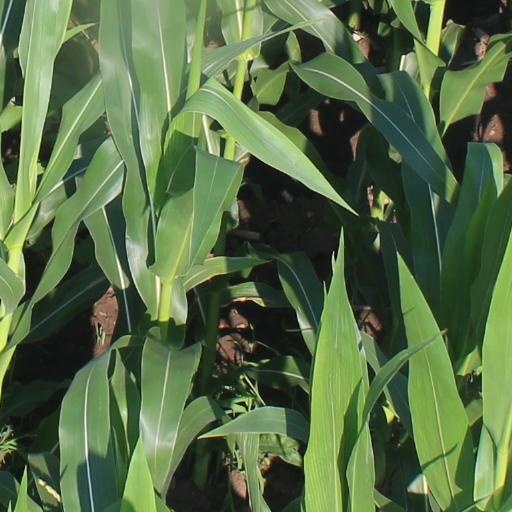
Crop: maize; corn